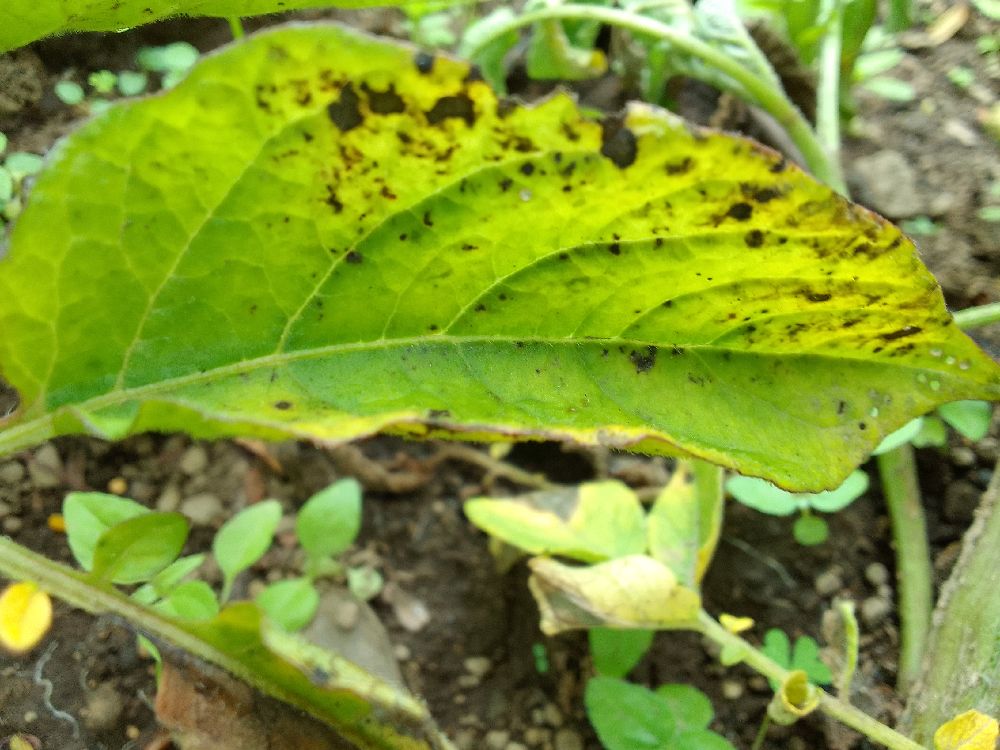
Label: Early blight